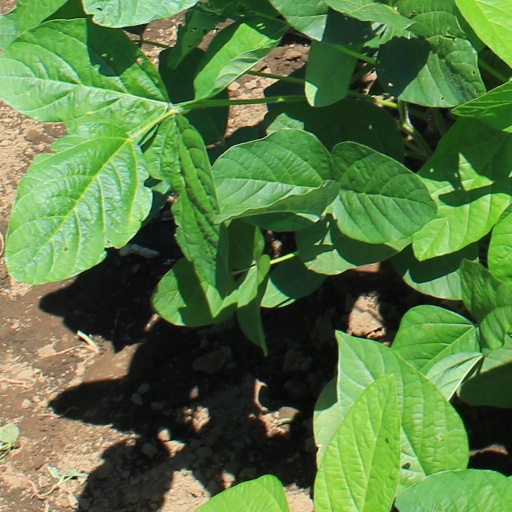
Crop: soybean